Ernesto Allason

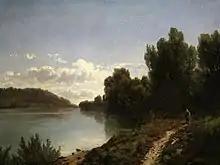
"Paesaggio Lacustre"

He was initially trained as a lawyer, but by 1843, he was studying art under the direction of the painter Carlo Piacenza. He specialized in landscapes. He was the tutor in arts to the Princess Margherita of Savoy, and was awarded the Cross of Order of Saints Maurice and Lazarus by the King. Ernesto Bertea was one of his pupils.